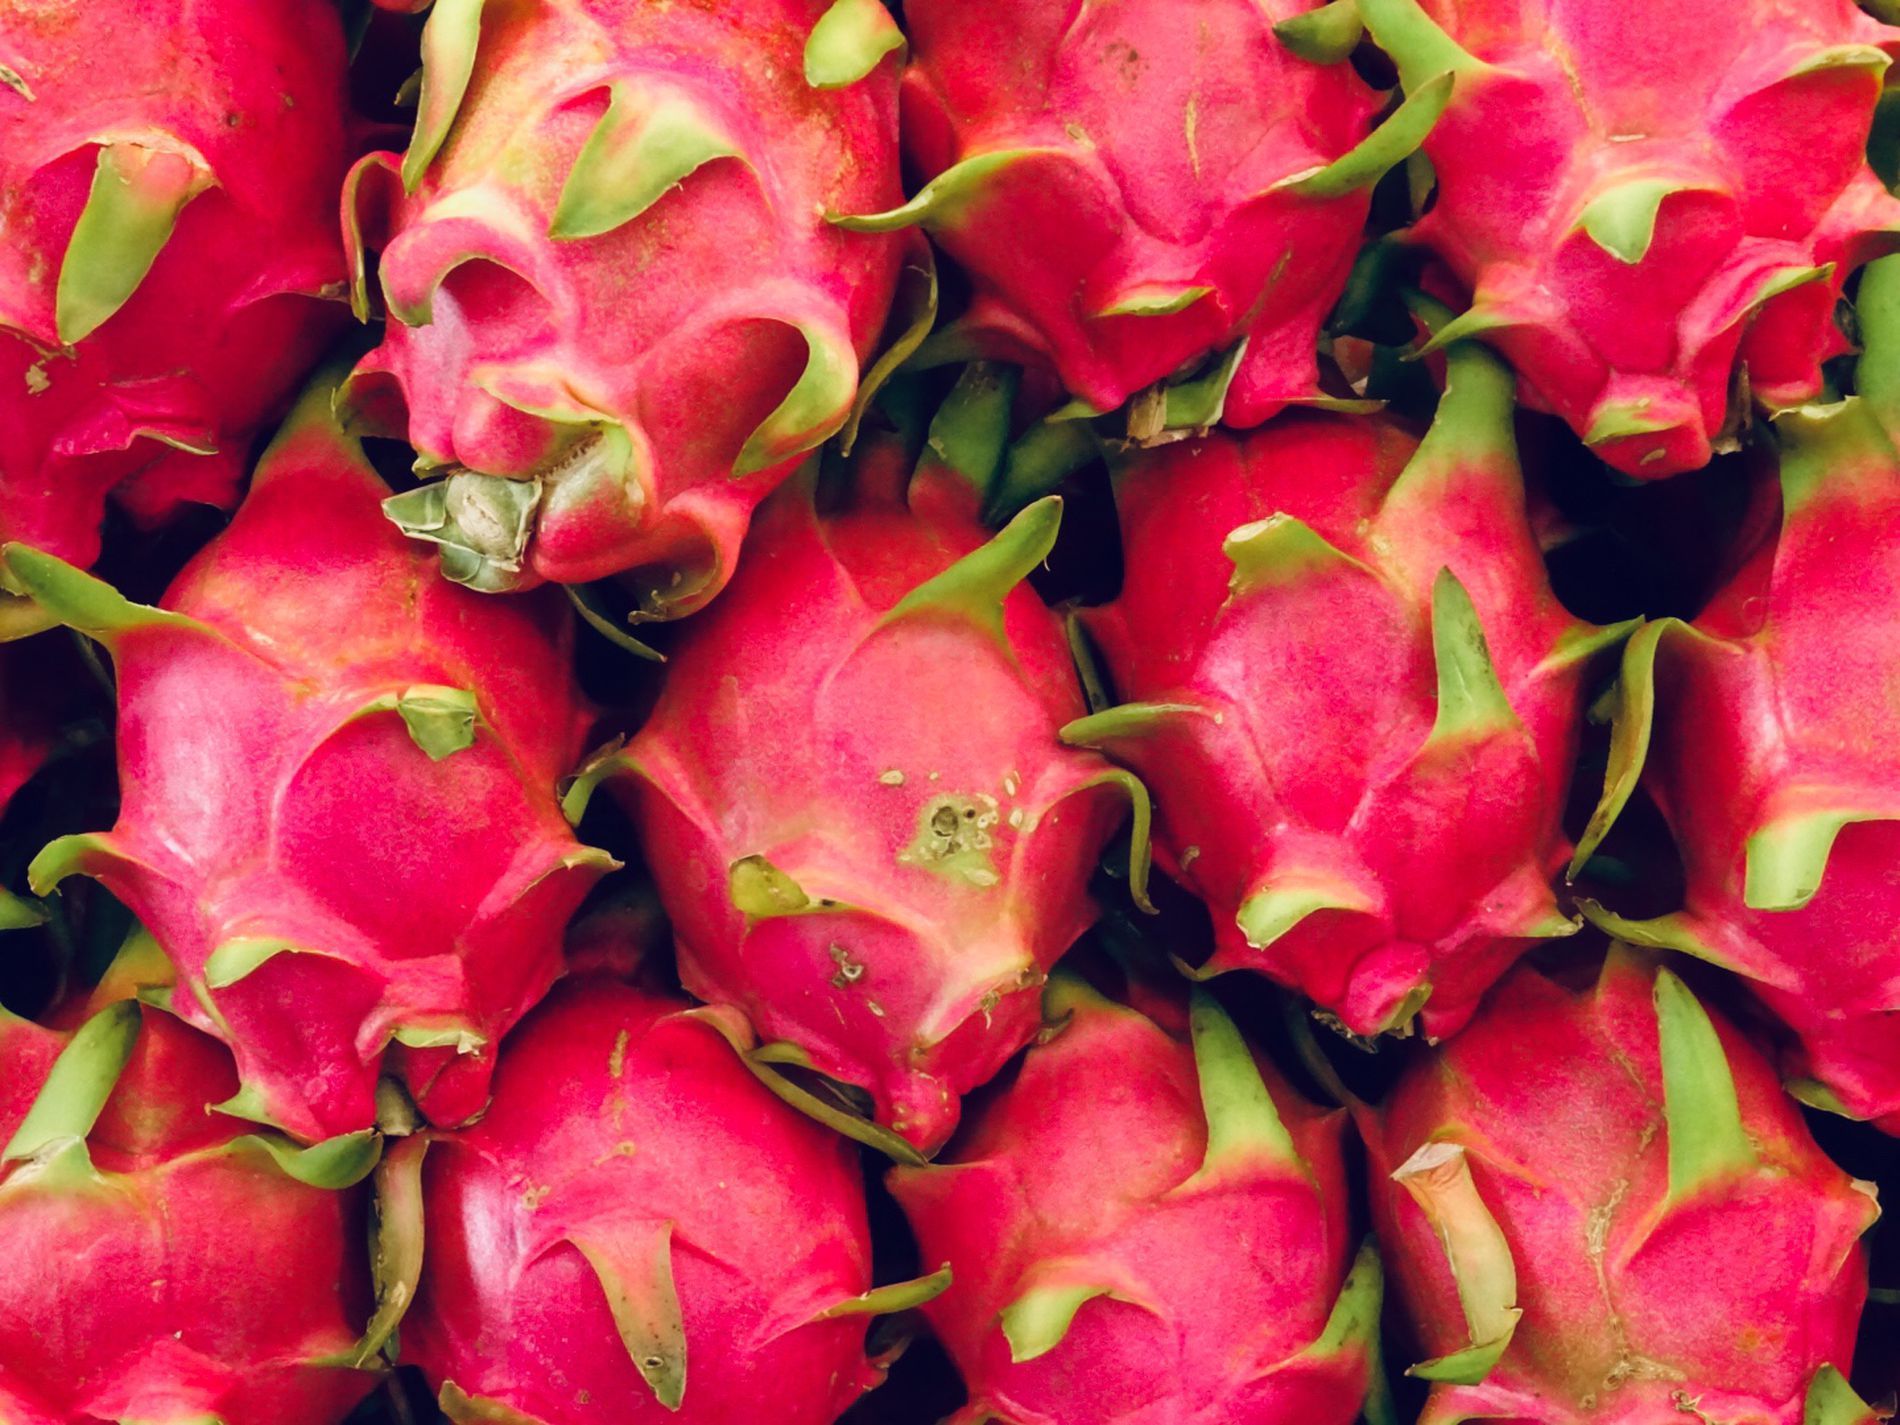
Dragon fruit mount.
This is a photo of dragon fruits. the fruit has a bright pink or reddish skin with green tips that look like little leaves. The fruit is oval-shaped and inside it usually has white or red flesh with tiny black seeds.
This is a close up photo showing a large group of dragon fruits stacked tightly together. The image captures only the fruits with no background visible. The lighting is bright and even with no strong shadows suggesting it might be taken in natural daylight. The photo is taken from a top-down or flat lay angle giving a full view of the fruits making the mood fresh and sweet.
Labels: Food, Fruit, Plant, Produce, Flower, Rose, Dragon Fruits
Camera: SONY DSC-HX60V
Aperture: F5.6
Exposure: 1/50 sec
ISO: 800
Focal length: 10.7 mm